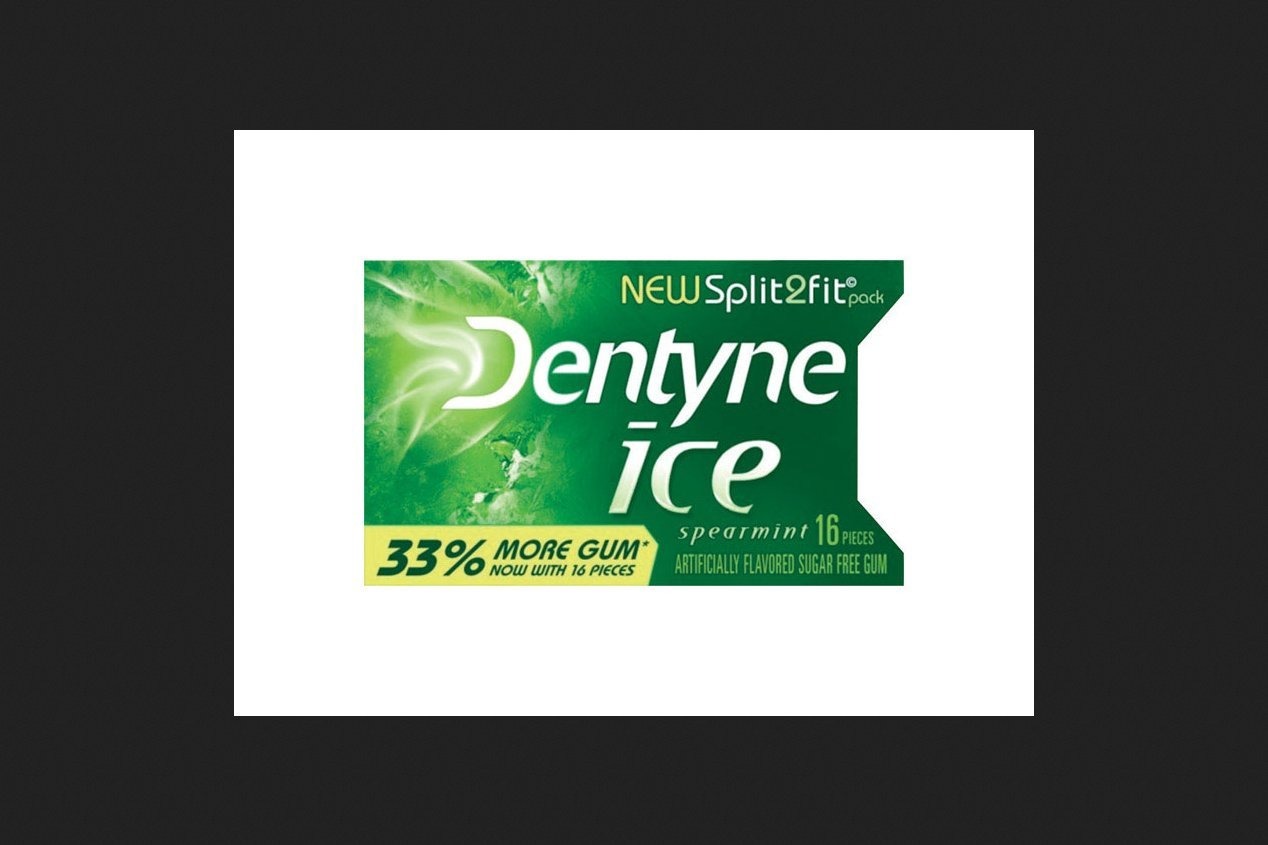
Item Name: Dentyne Ice, Spearmint, 16 Pieces Sugarless Gum (9 Count)
Product Description: Dentyne Ice Spearmint Sugar Free Gum
Value: 9.0
Unit: Count

Price: 16.99